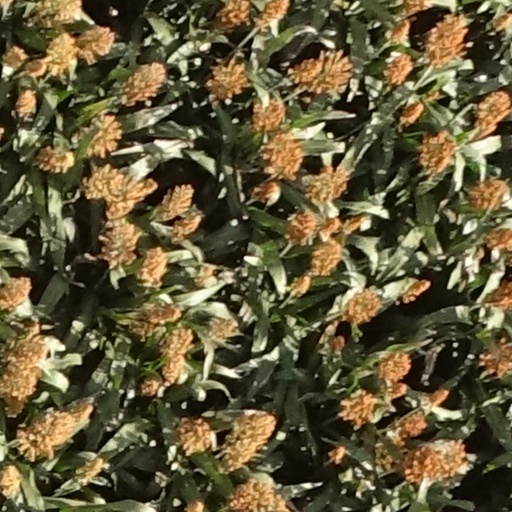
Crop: sorghum